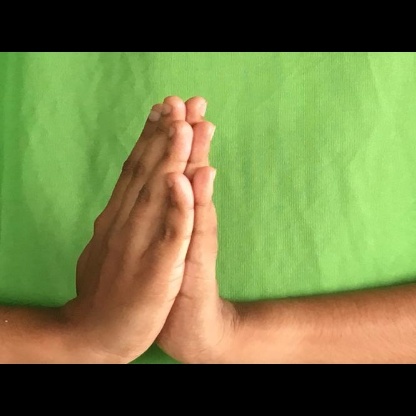
Mudra: Anjali